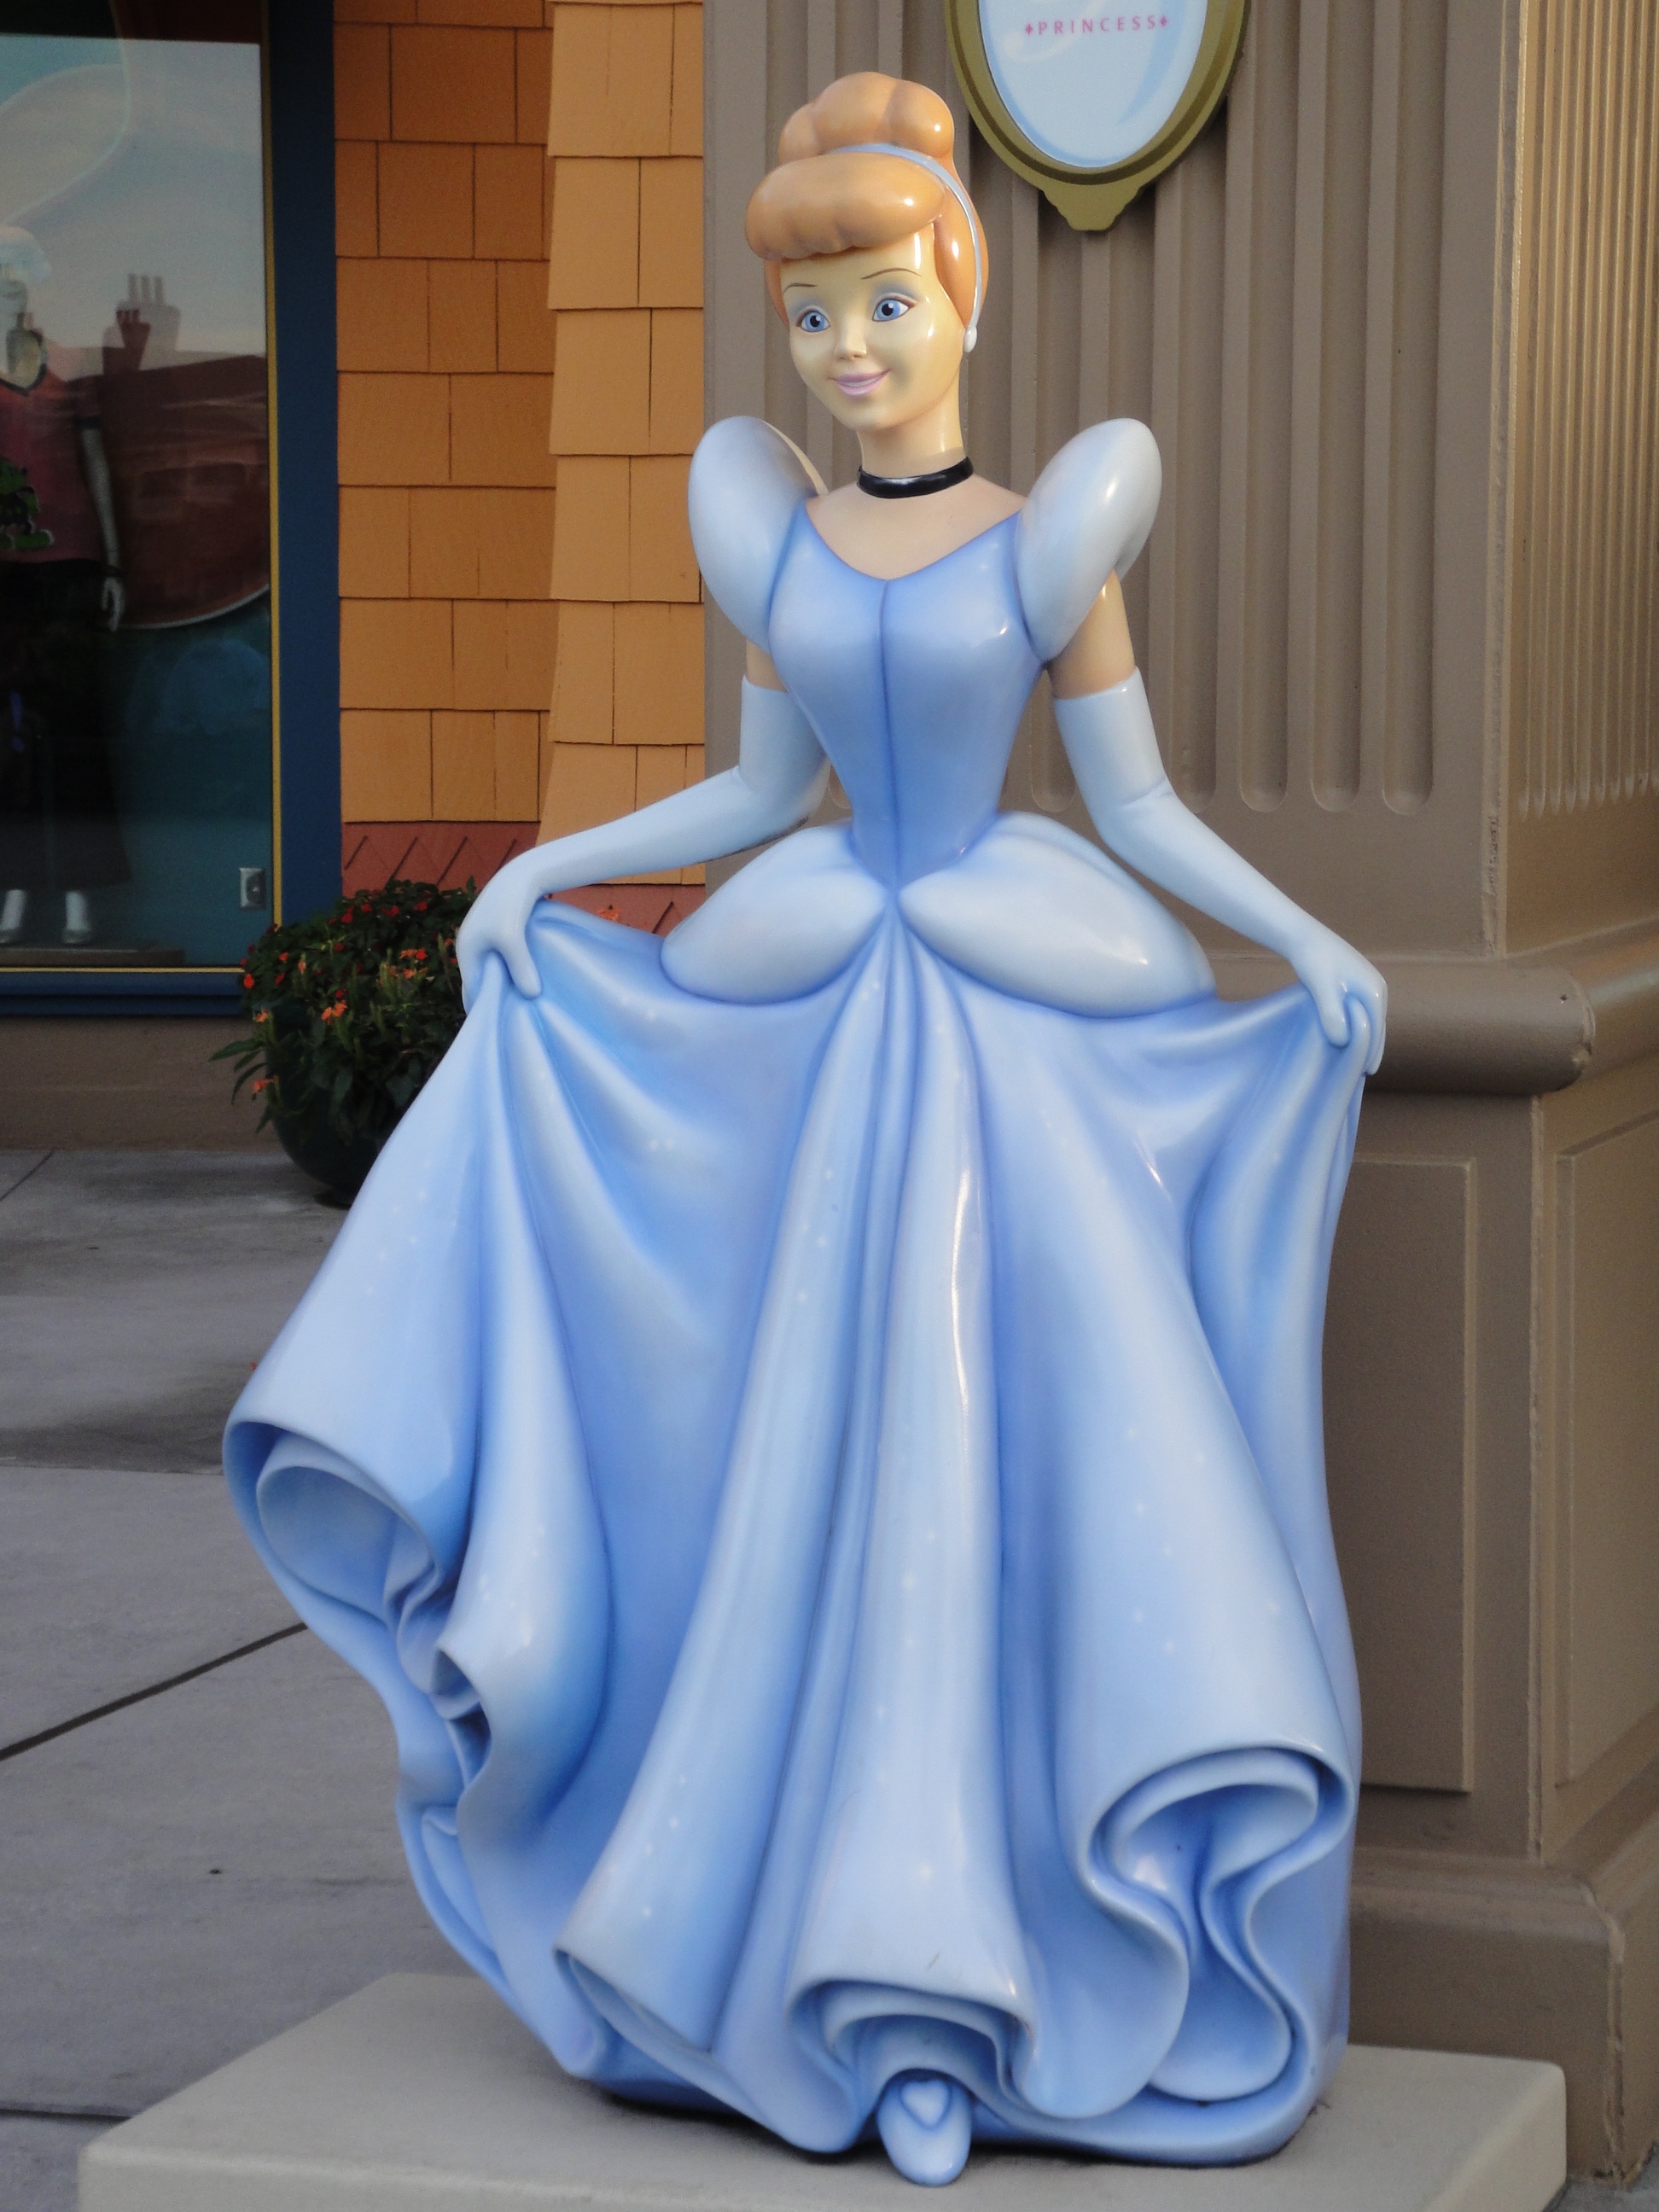
monument, statue, blue, toy, disney, sculpture, figurine, princess, character, florida, orlando